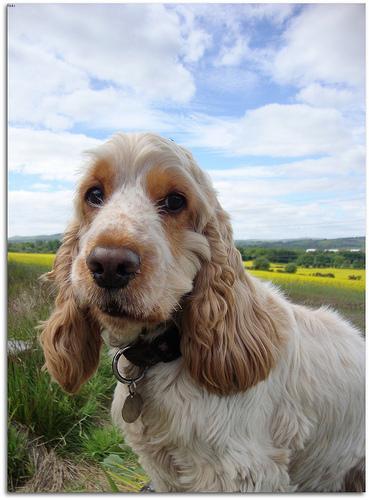
Breed: english cocker spaniel